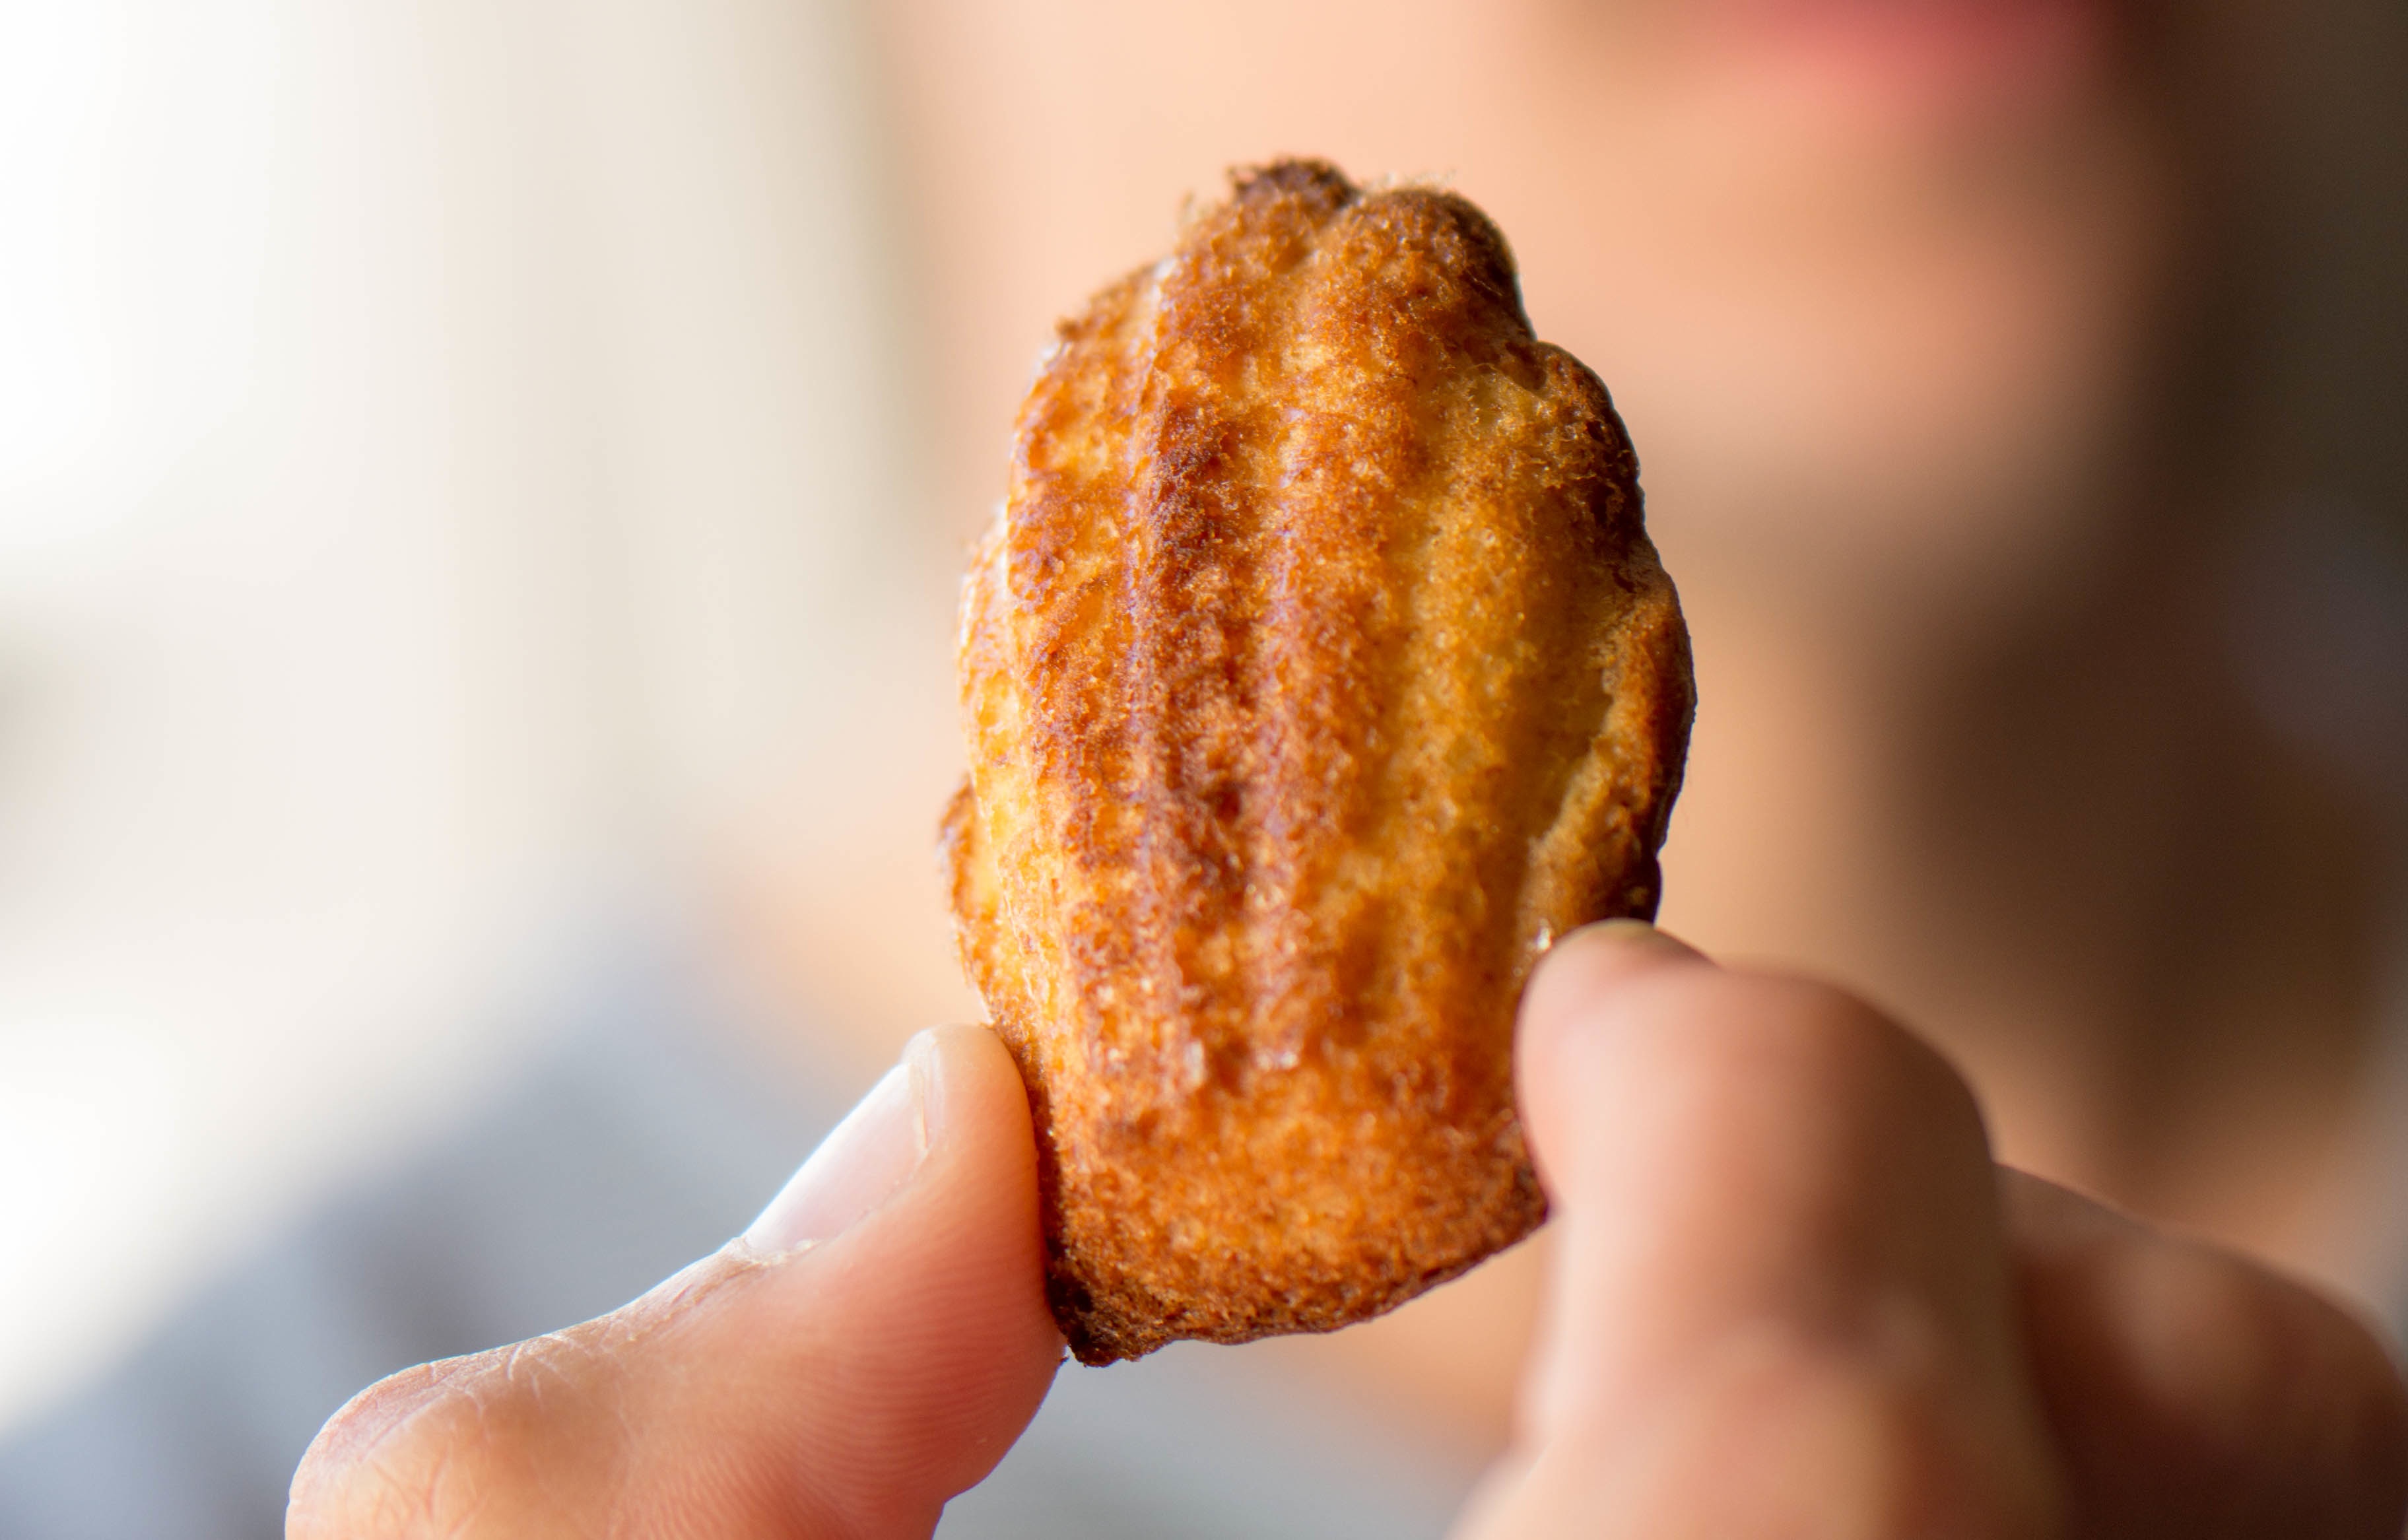
dish, meal, food, cooking, produce, breakfast, baking, dessert, close up, icing, sweetness, baked goods, flavor, snack food, human action, fried food